Sydbank

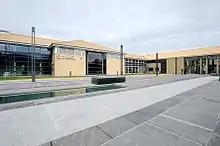
Sydbank's head office

Through the early 1970s, Sydbank had only 50 branches — all in south Jutland — until 1976 when it opened its first branch across the Kongeå River in Fredericia.